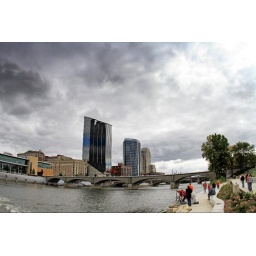
Downtown cloudy sky, people walking along the river during ArtPrize in Grand Rapids, MI.